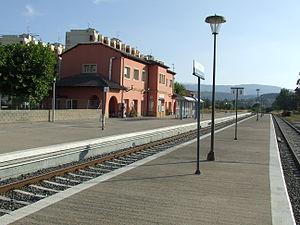
La ligne Lérida - La Pobla de Segur relie Lérida, Balaguer, Tremp et La Pobla de Segur en tant que noyau le plus important reliant la plaine de Lérida et les Pré-Pyrénées. En 1924, la section fut ouverte jusqu'à Balaguer et en 1951, elle arriva jusqu'à La Pobla. L'infrastructure appartient à FGC depuis 2005, qui a également pris en charge en 2016 l'exploitation avec l'achat de train spécialement pour cette ligne.